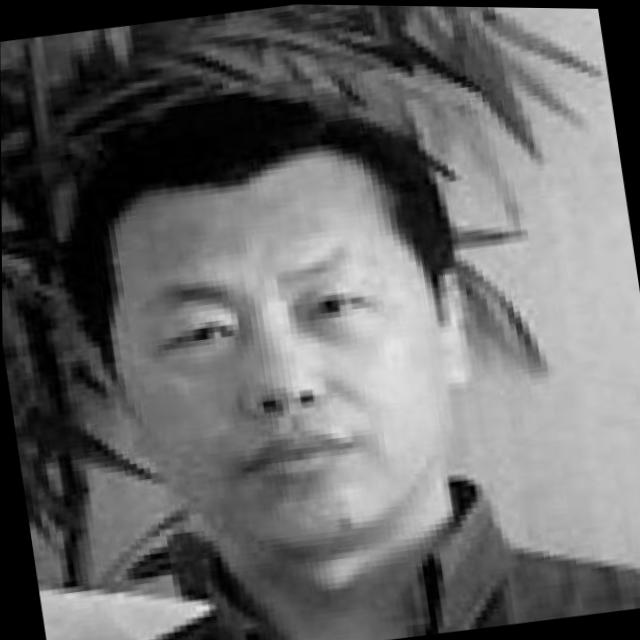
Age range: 45-64